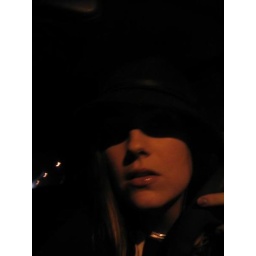
in car by street light